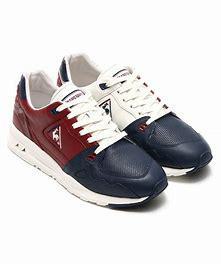
Brand: Le
Model: Coq Sportif 100